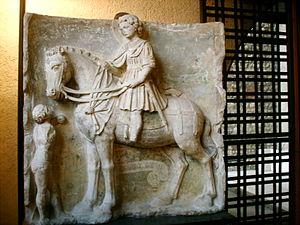
Le cheval au Moyen Âge est largement utilisé par l'être humain pour la guerre, le transport, et dans une moindre mesure l'agriculture. Ces animaux diffèrent par leur conformation et leur élevage du cheval moderne, étant en général de plus petite taille. Des types spécifiques d'animaux sont développés, dont beaucoup ont disparu. Le destrier, le plus connu de ces chevaux médiévaux, appelle l'image d'un énorme animal bardé de fer, associé à son chevalier en armure complète ; cette représentation stéréotypée ne reflète pourtant que peu la réalité historique.